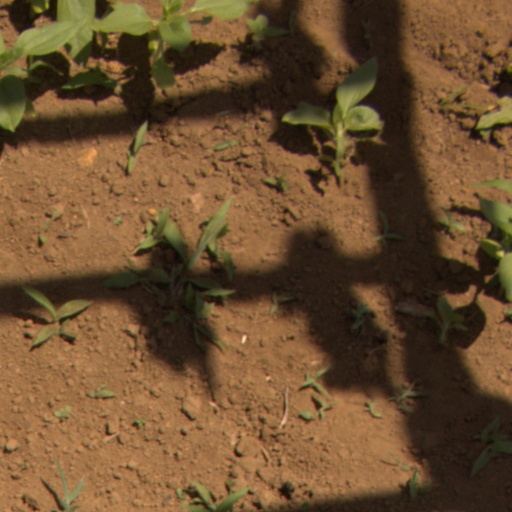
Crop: Jerusalem artichoke